1992 Lindhurst High School shooting

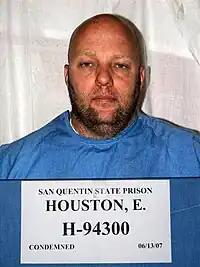
Houston in 2007.

While in police custody, Houston stated that he was despondent over losing his job and was angered that he failed to graduate from high school or obtain a GED. He claimed to be "out of touch with reality" when he committed the murders. He also confessed to holding a grudge against his former Civics teacher Robert Brens, who failed Houston in his class. On September 21, 1993, Houston was found guilty of all charges against him and was sentenced to death. In 2012, the California Supreme Court upheld his death sentence. He was awaiting execution at San Quentin State Prison but was moved to Pelican Bay State Prison in March 2024. Eric Houston also stated that he had not warned the school about coming on campus, as some alleged. His statements were introduced as evidence in both the civil and criminal trials.